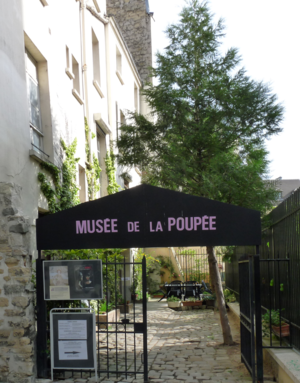
Entrée du musée de la poupée à Paris
L’impasse Berthaud est une voie du 3ᵉ arrondissement de Paris, située dans le quartier du Marais.